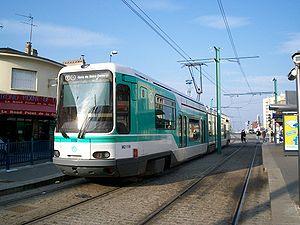
L'Alsthom TFS est un type de matériel roulant de type tramway, construit par GEC Alsthom en 1984-1985 puis dans les années 1990 pour plusieurs réseaux de tramway français. Le matériel est construit à 162 exemplaires.